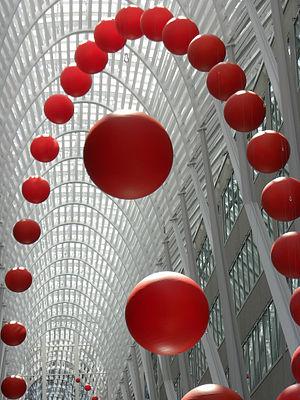
David Rokeby est un artiste d'art électronique, d'art vidéo et d'installation depuis 1982. Il vit avec sa femme, la pianiste Eve Egoyan, et sa fille au Canada dans la ville de Toronto.